Enchophora sanguinea

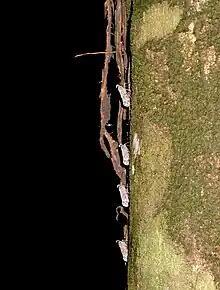
Several "E. sanguinea" feeding on a tree

Like all lantern bugs, "E. sanguinea" feeds on the sap in the phloem of plants and excretes honeydew, a liquid containing excess water and carbohydrates. They must eliminate honeydew so as to avoid fungal contamination and attracting predators. They eject honeydew through their anal tube in drops at per second for between three and five seconds, every thirty to sixty seconds. They have been observed to feed both at night and during the day, unlike most lantern bugs which only feed at night. As honeydew still contains nutrients, other animals are attracted to "E. sanguinea", intercepting drops of honeydew as they are ejected and feeding on them. Naskrecki and Nishida have observed cockroaches, moths, butterflies, ants and a land snail that have intercepted this honeydew, and which therefore have a trophobiotic relationship with "E. sanguinea".